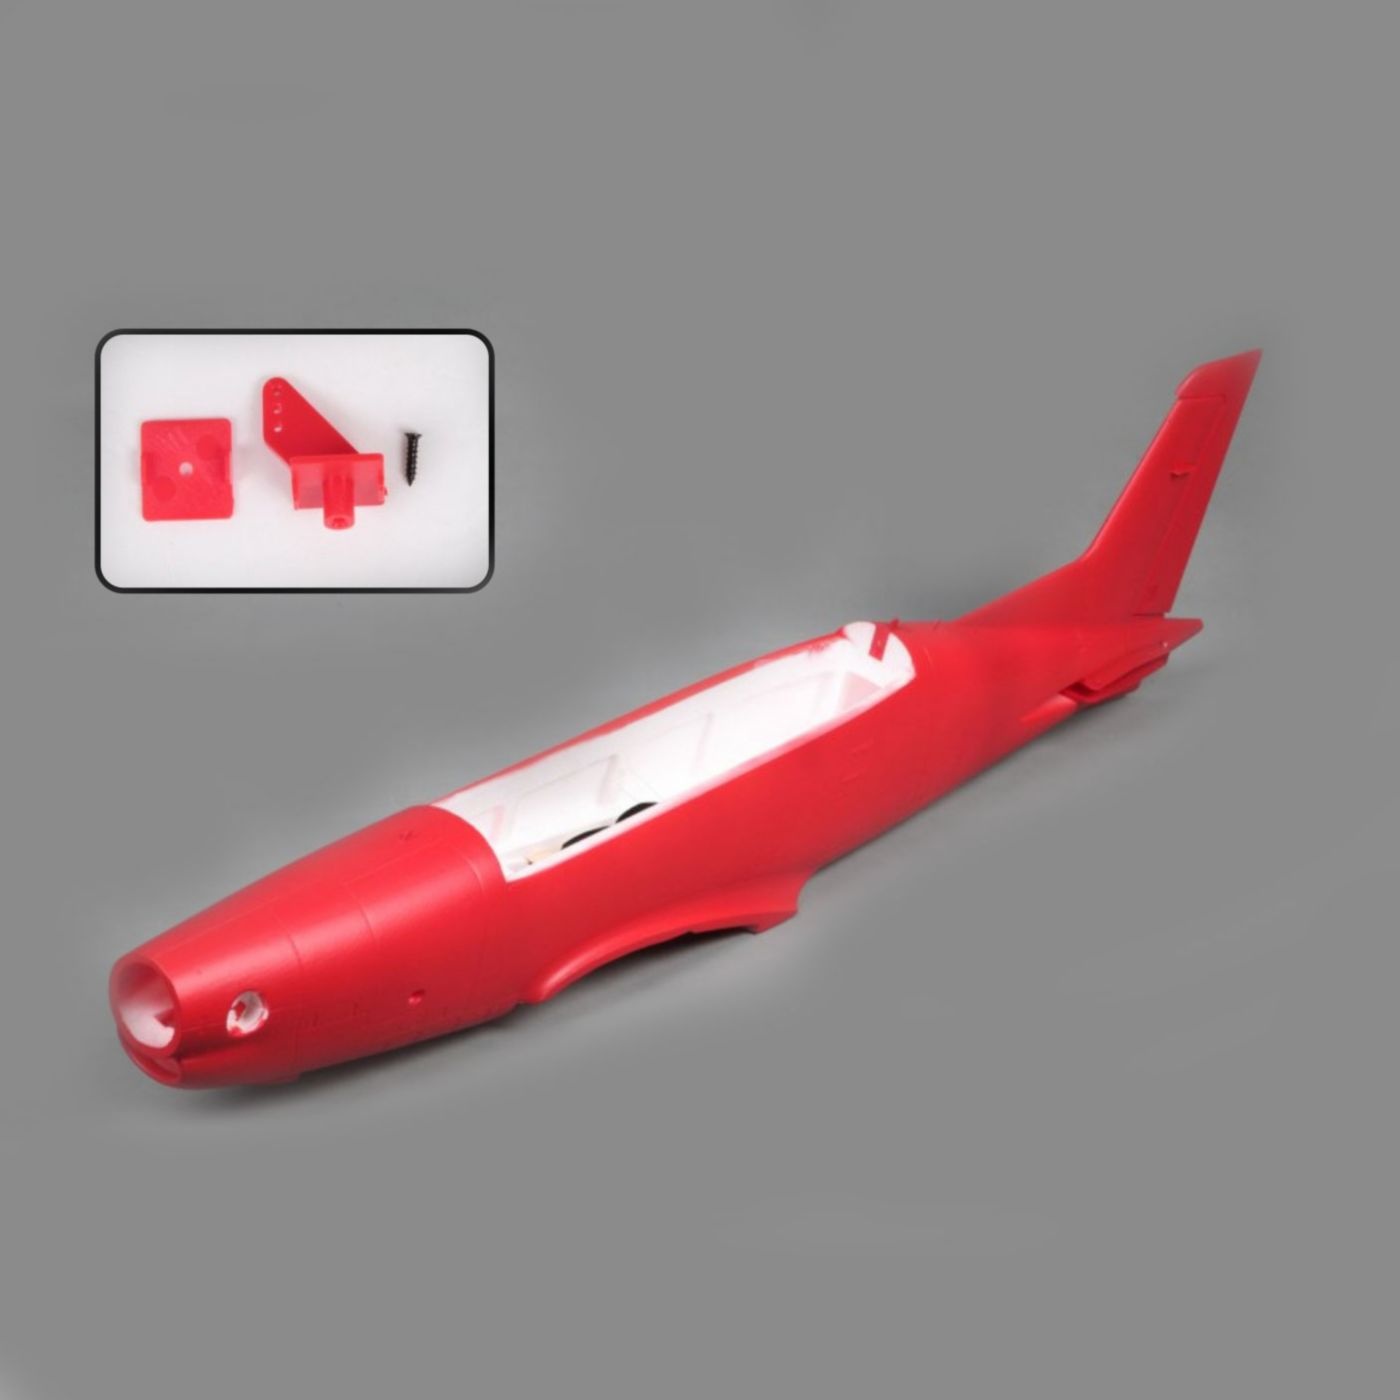
Fuselage: PC-21 1100mm-
Brand: FMS
Category: Arts & Entertainment > Hobbies & Creative Arts > Model Making > Model Rocketry